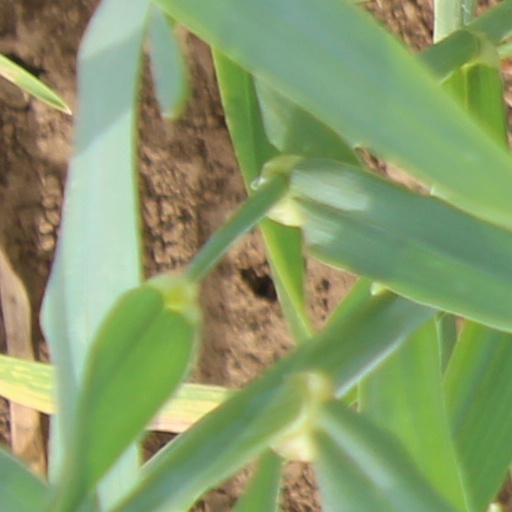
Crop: wheat